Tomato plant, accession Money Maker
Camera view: tilt-top (135 deg); turntable rotation: 180 degrees
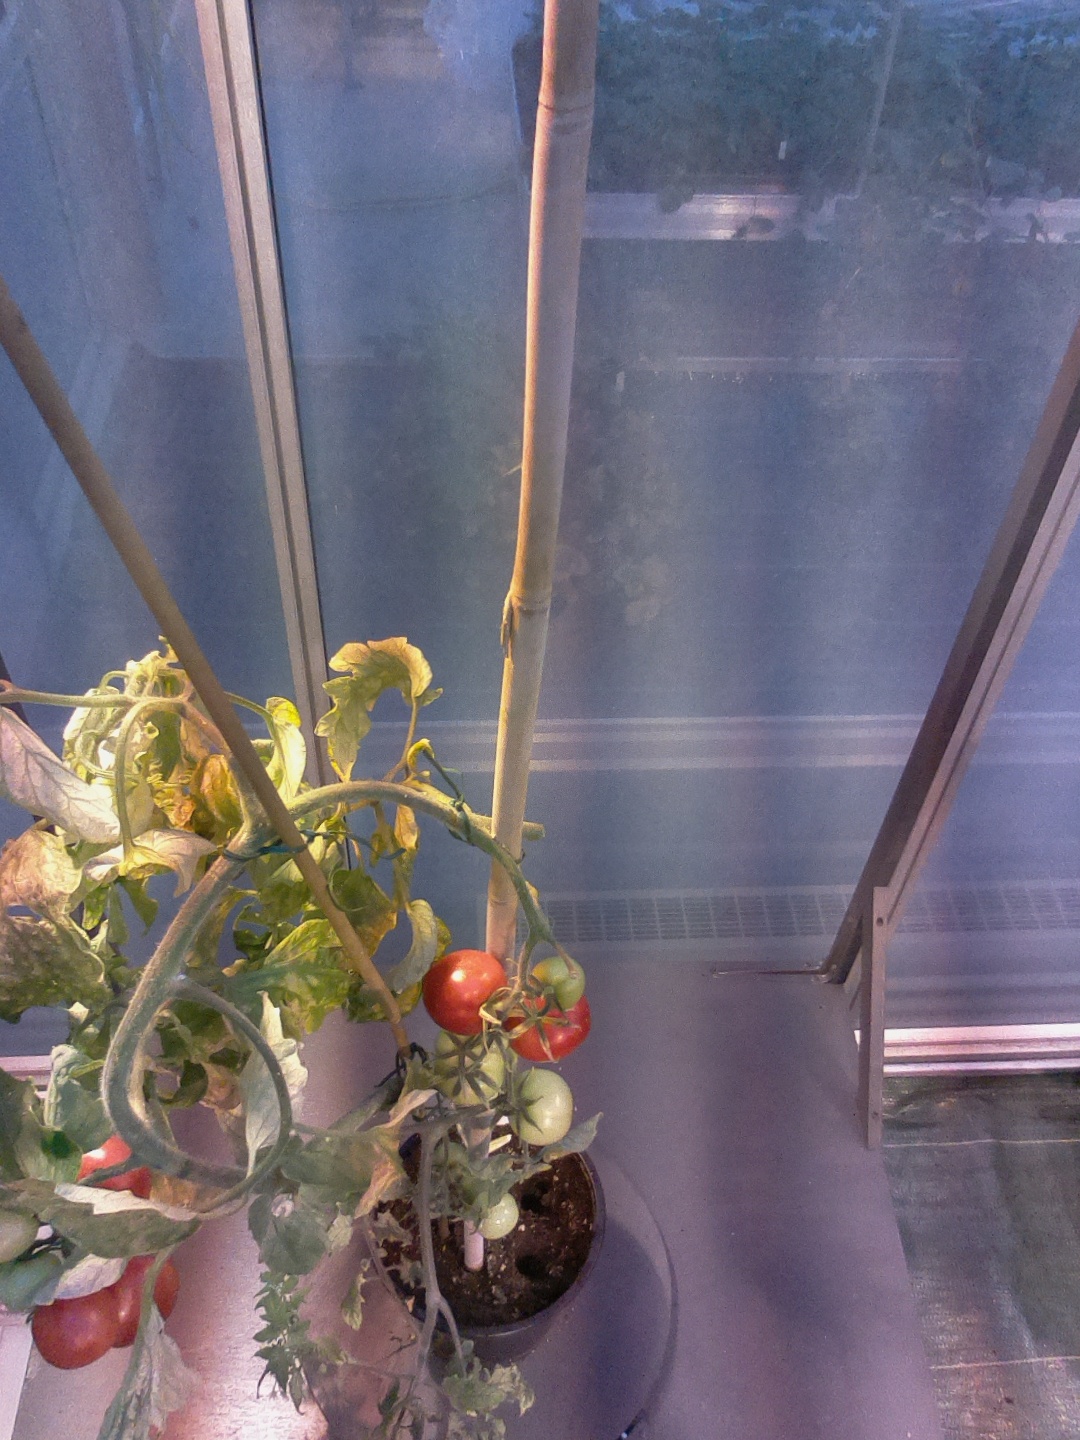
BBCH growth stage 85: 50%-60% of fruits show typical fully ripe color